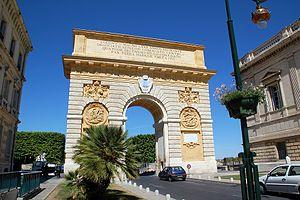
L'arc de triomphe du Peyrou, Montpellier, Languedoc-Roussillon, France